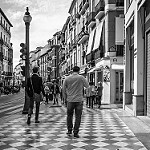
Label: street